Sayyid brothers

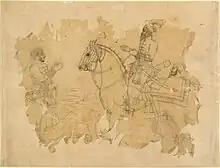
Bahadur Shah on horseback.

After Prince Mu'izz ud-Din Jahandar Shah, the eldest of Emperor Bahadur Shah's sons, had been appointed in 1694–95 to Multan province, Syed Hassan Ali Khan and his brother followed him there. Seeking to claim honor against the Baloch zamindar in an expedition, Jahandar Shah sought not to allow this, and assigned them under Isa Khan Main, his Punjabi Muslim administrator. Consequently, the Sayyids quit the service and went to Lahore, where they lived in comparative poverty, waiting for employment from Munim Khan II, the Nazim (convenor) of that place.